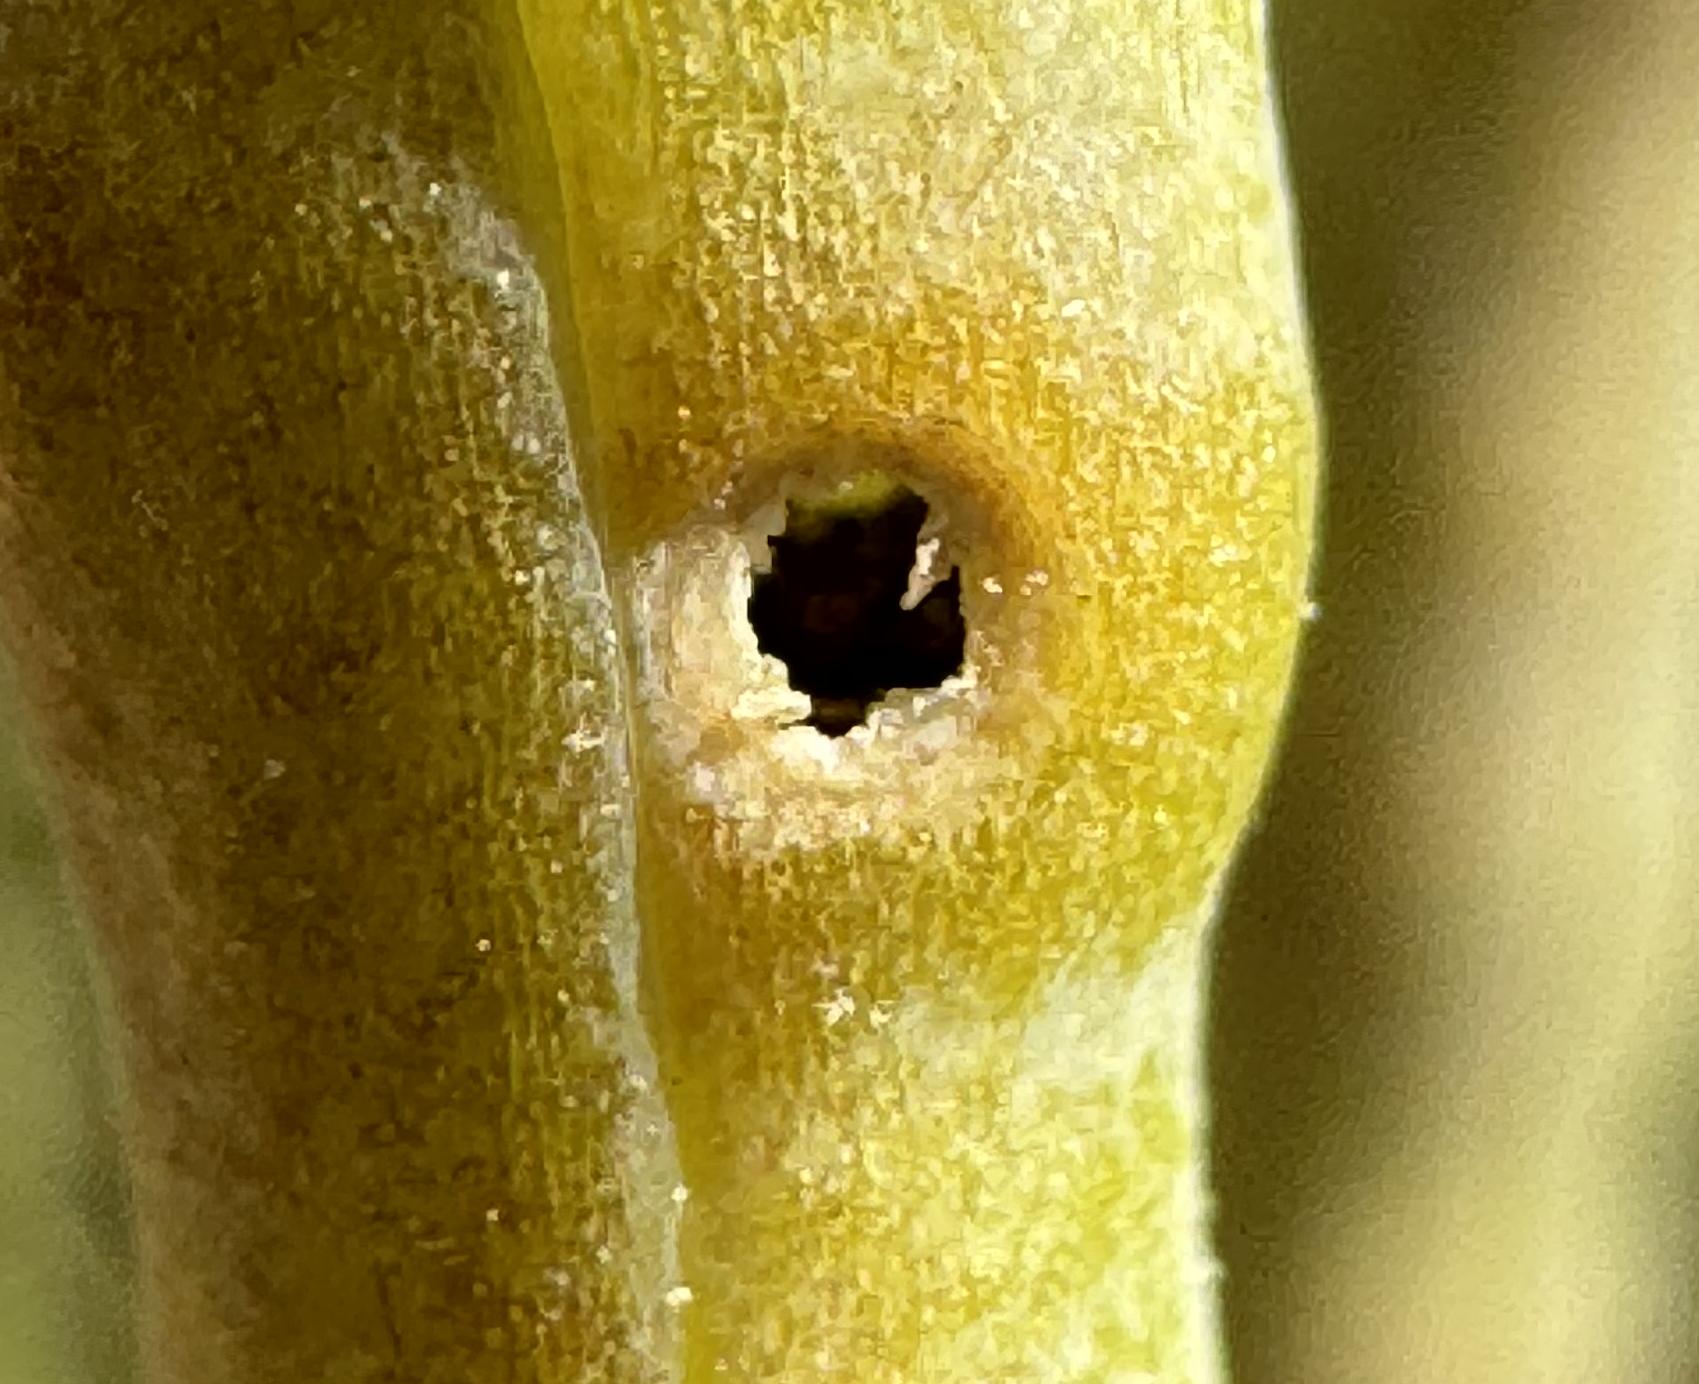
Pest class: Cabbage_seedpod_weevil